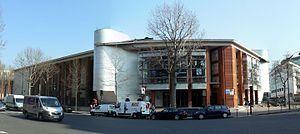
Façade du stade Pierre de Coubertin à Paris dans le 16e arrondissement
L’Élan béarnais Pau-Lacq-Orthez est un club professionnel de basket-ball basé à Pau.
Le stade Pierre-de-Coubertin, portant le nom de Pierre de Coubertin, est une salle omnisports située dans le 16ᵉ arrondissement de Paris.